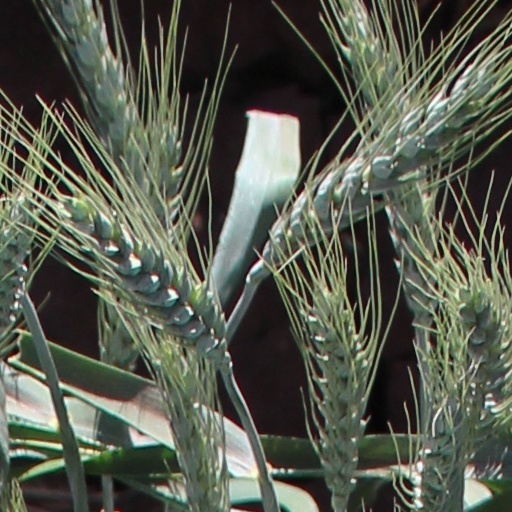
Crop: wheat